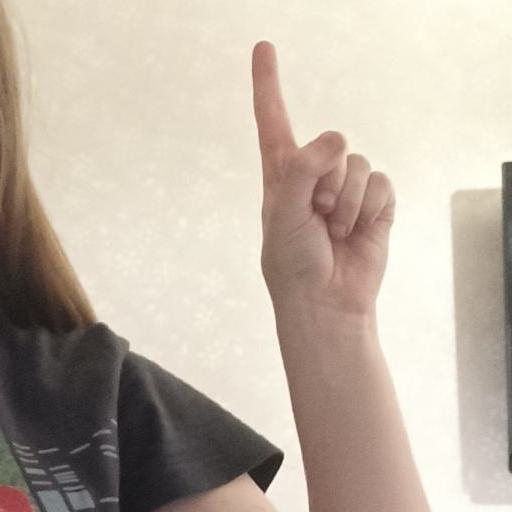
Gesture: one